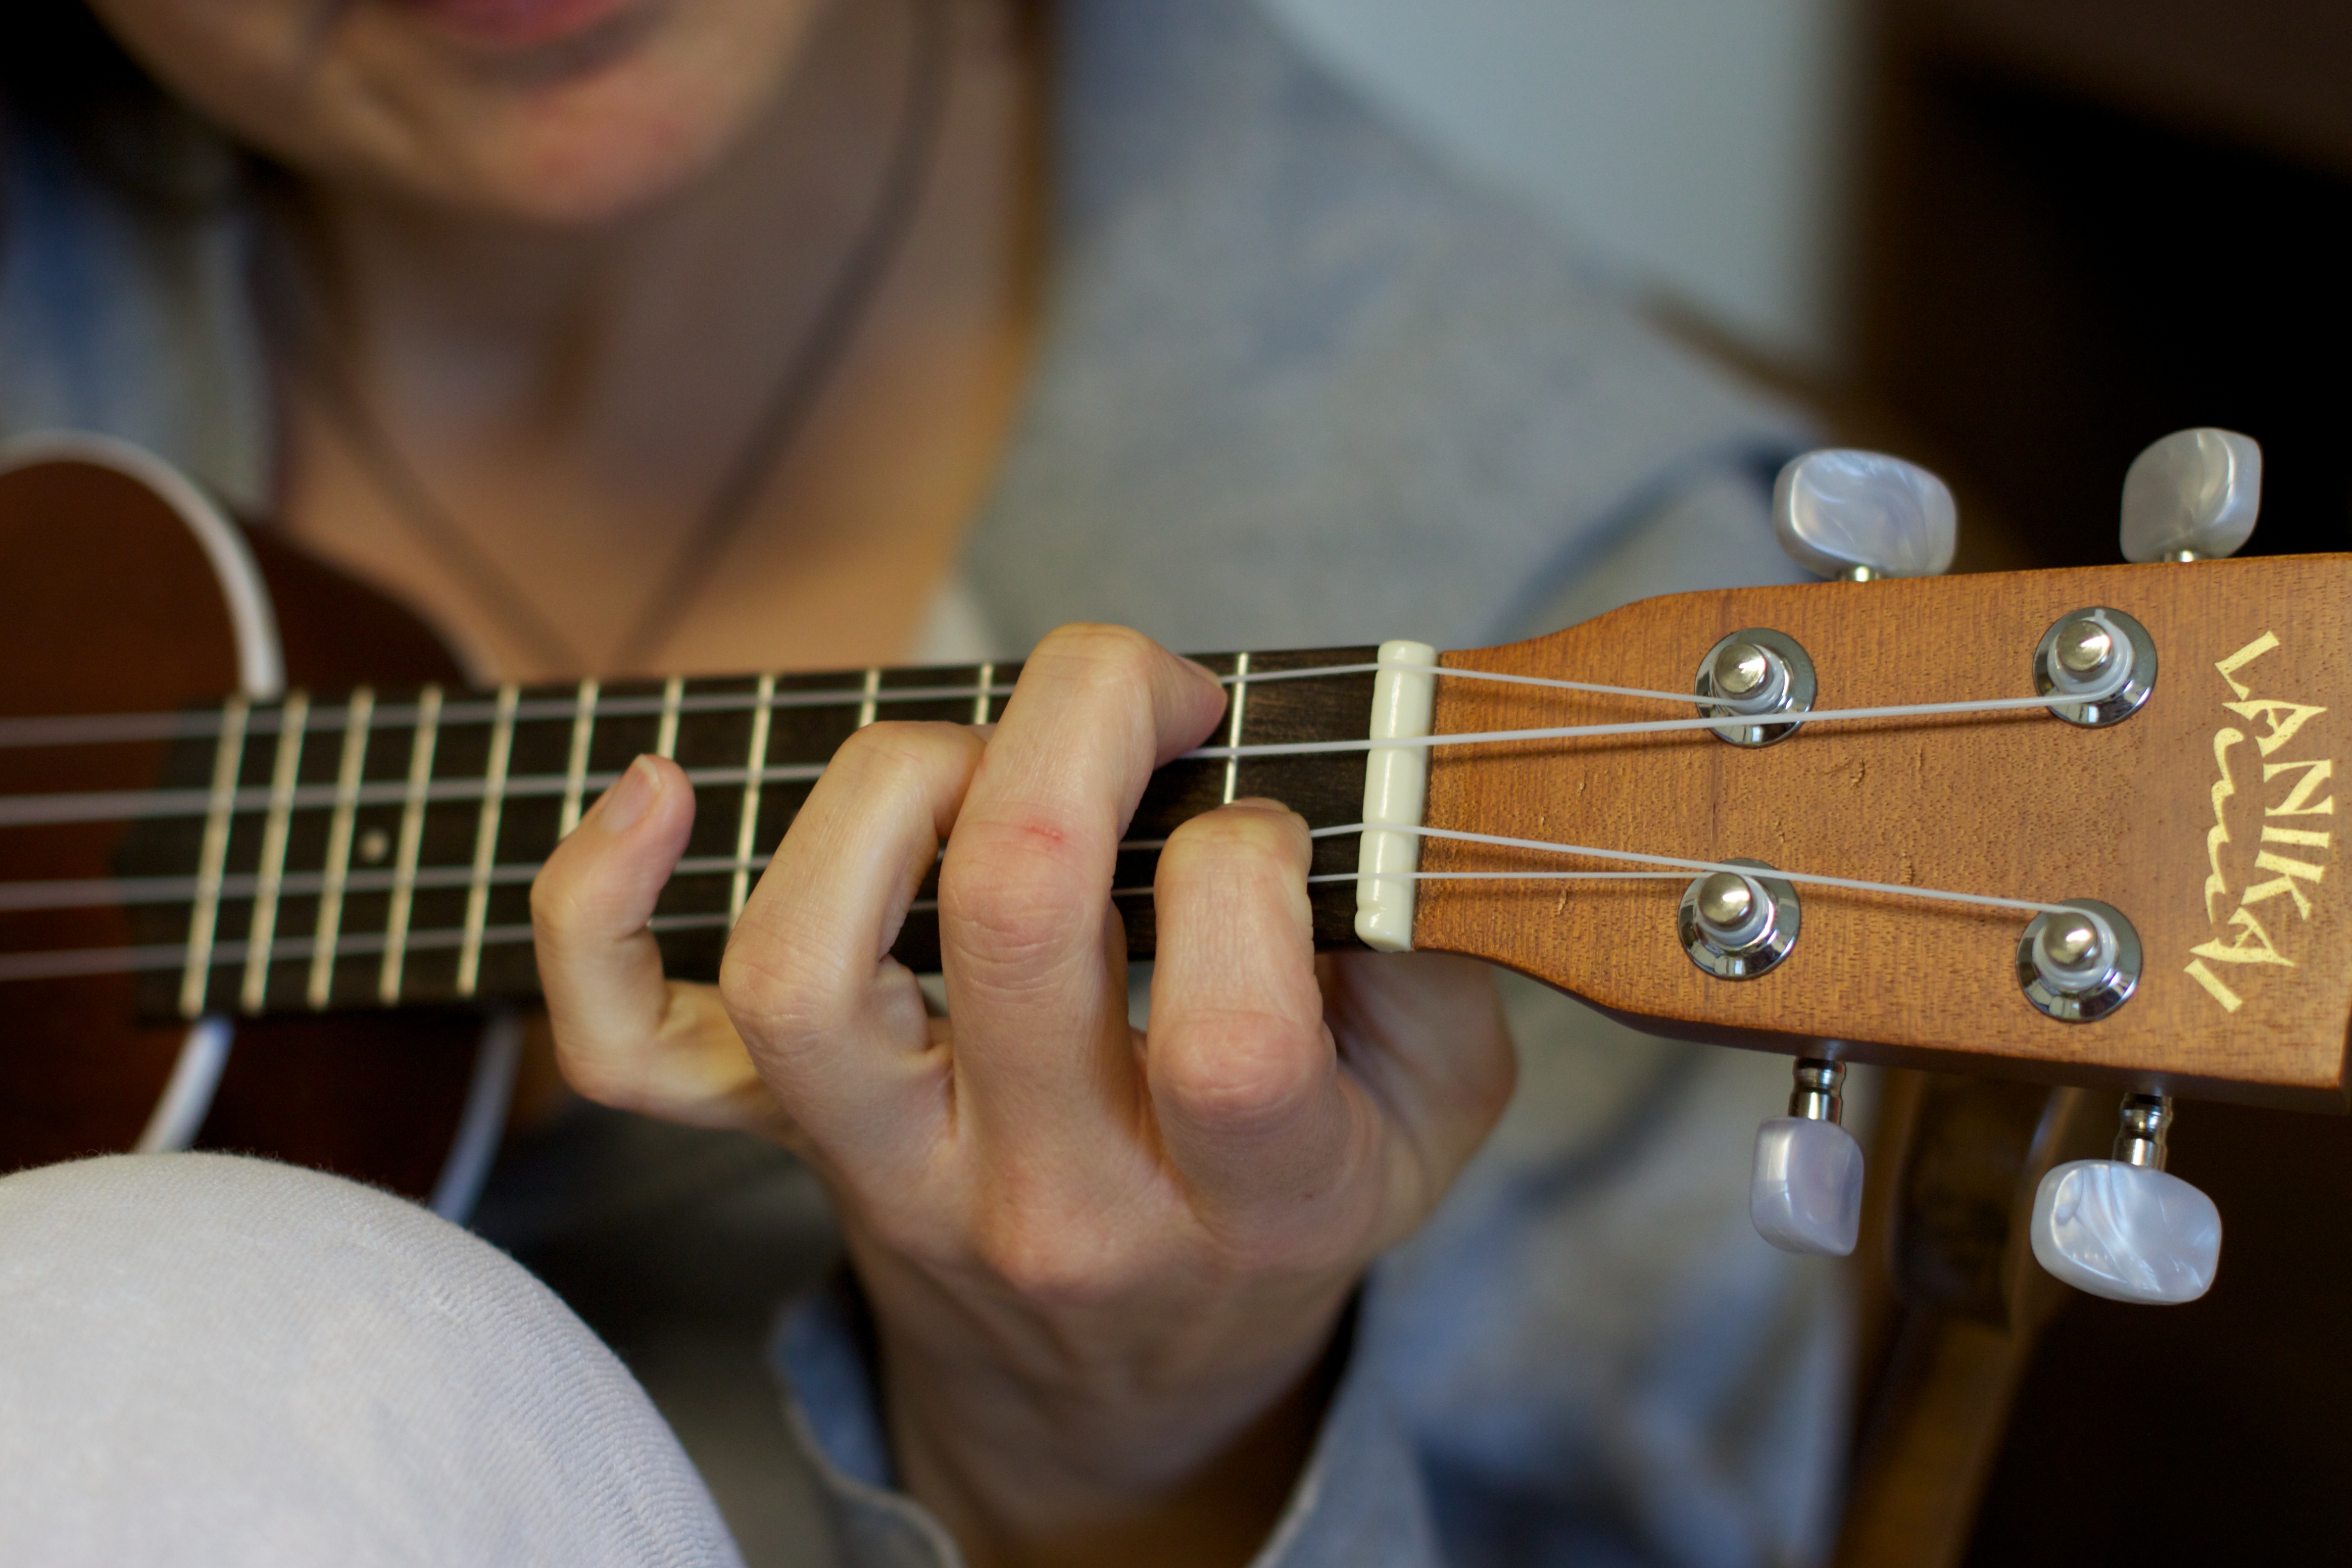
guitar, slide guitar, bass guitar, plucked string instruments, acoustic guitar, musical instrument, string instrument, close up, guitarist, music, ukulele